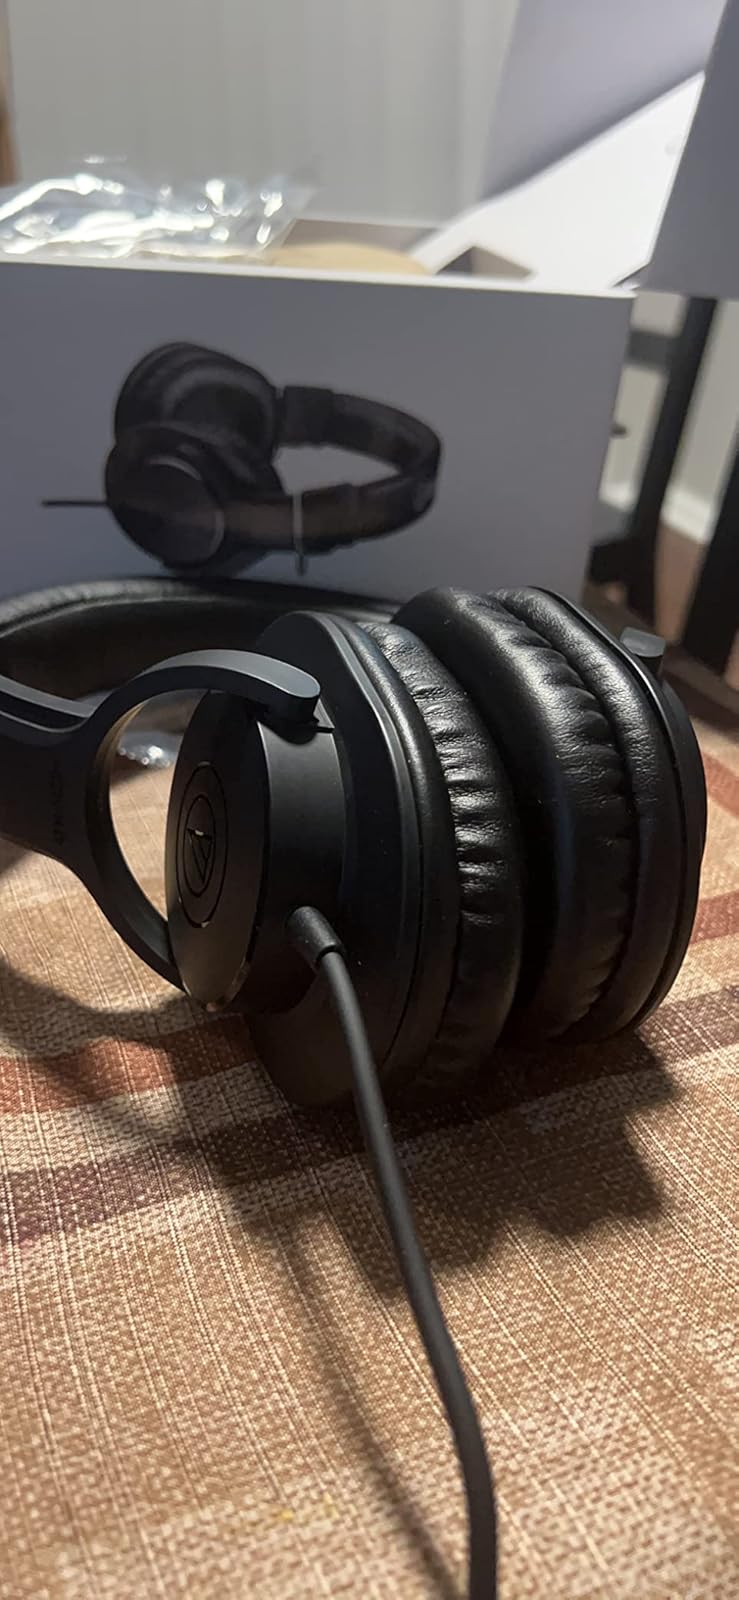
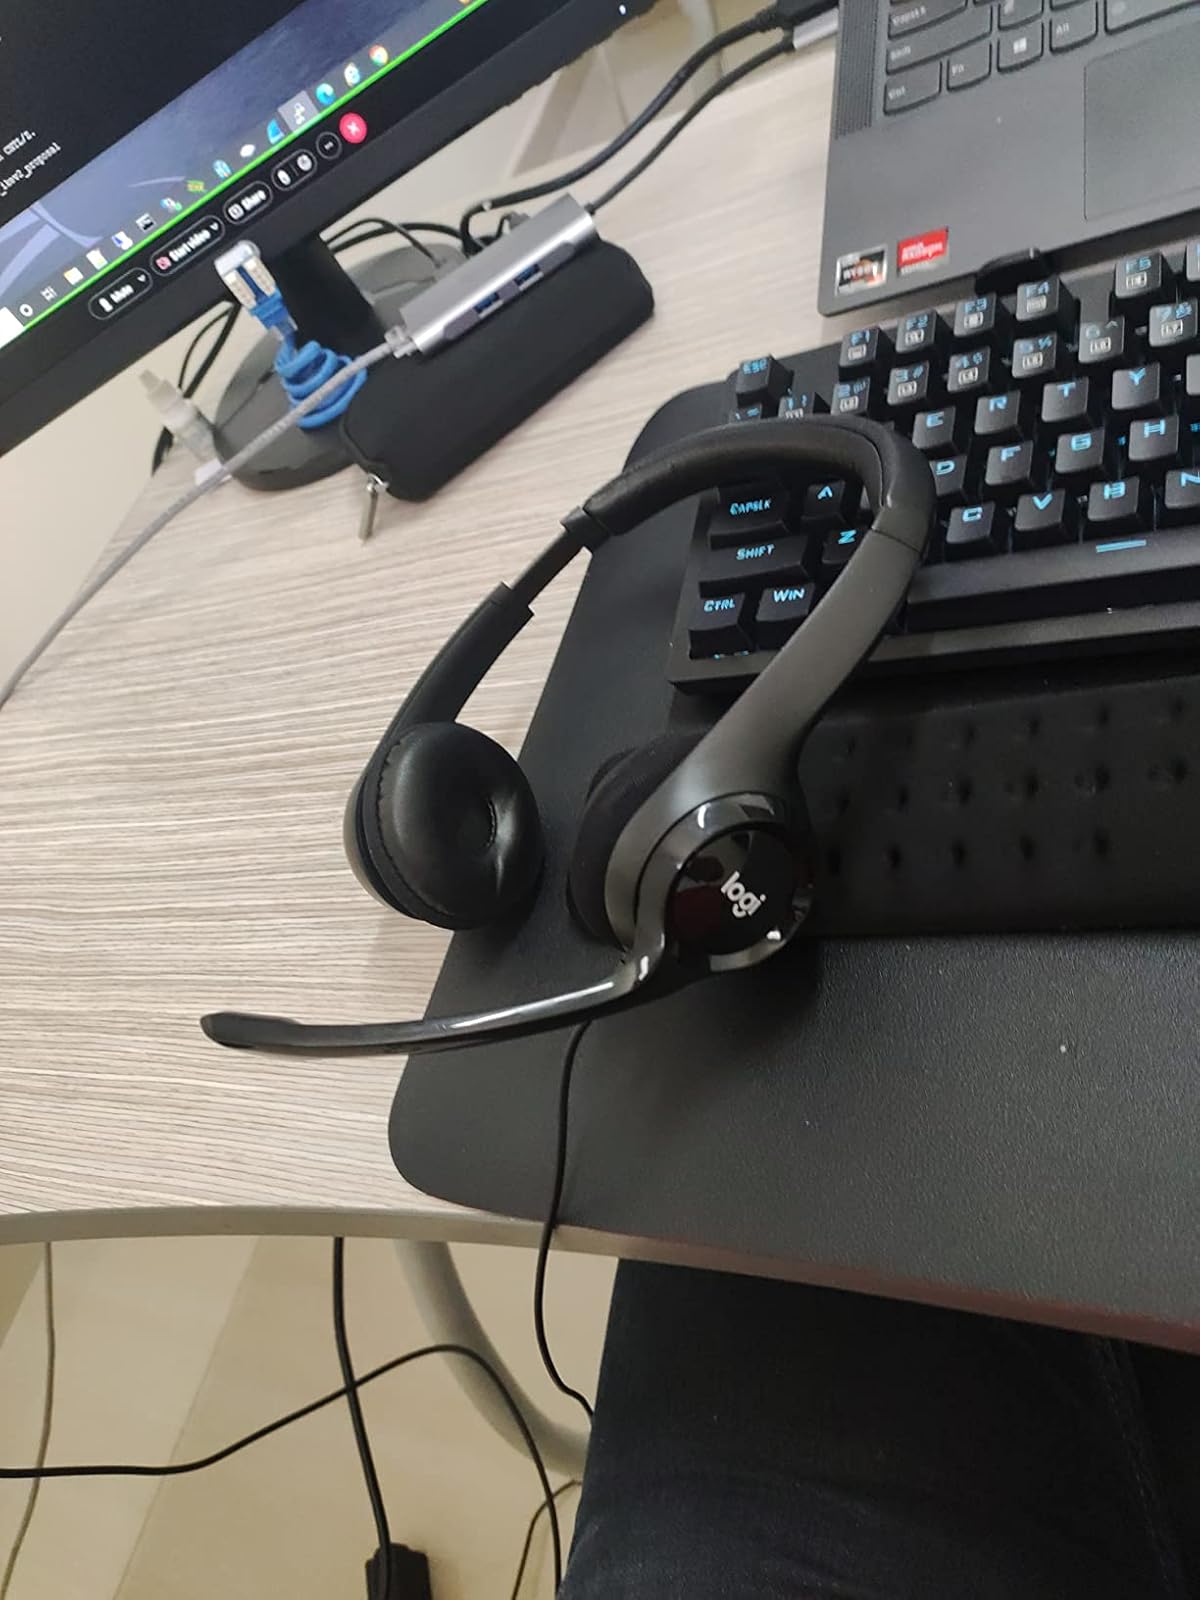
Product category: headphones
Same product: no